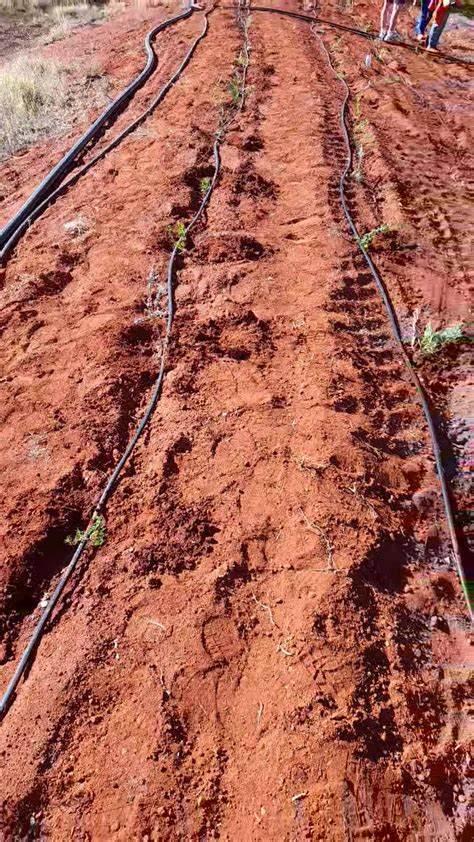
Ukulima wa unyunyizaji maji umeweza kufanyika katika sehemu ambazo hazina mvua ya kutosha. Mara nyingi ukulima huu hufanyika kwa kiwango kikubwa. Unafanywa kwa kuchimba mitaro na kueka mifereji ya maji karibu na shina ya mimea.